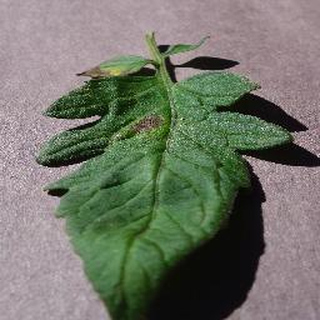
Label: tomato_early_blight